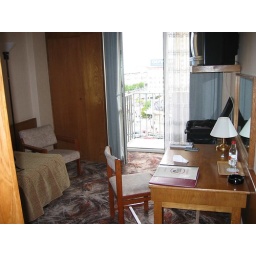
the carpet in my room reminded me of what cows do to the ground